San Giovanni Maria Vianney, Rome

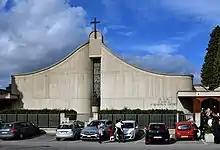
Facade

It was built in the eighties, in the place of an earlier church built above ground in 1952, and solemnly consecrated by Cardinal Ugo Poletti on 4 November 1990; It is dedicated to Saint John Mary Vianney, known simply as "the holy Cure of Ars", which was inspired of the Prado, priestly Association International which took charge of the parish in his first decades of life.